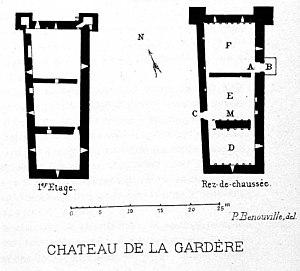
Plan du château de Lagardère, par Paul Benouville. Illustration de l’ouvrage de Ph. Lauzun «
Le château de Lagardère, bâti peu après 1270, sur la commune de Lagardère, près de Valence-sur-Baïse, est un château de « type gascon ».